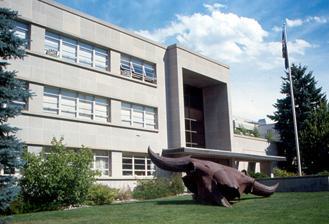
Building: Montana Veterans and Pioneers Memorial Building
Country: United States of America
Year built: 1953
United States historic place Montana Veterans and Pioneers Memorial Building U.S. National Register of Historic Places Show map of Montana Show map of the United States Location 225 North Roberts, Helena, Montana Coordinates 46°35′11″N 112°0′55″W / 46.58639°N 112.01528°W / 46.58639; -112.01528 Area 2 acres (0.81 ha) Built 1953 Built by Carson Construction Company Architect Angus Vaughn McIver Architectural style Modern Movement NRHP reference No. 04001357 Added to NRHP December 15, 2004 The Montana Veterans and Pioneers Memorial Building , at 225 North Roberts in Helena, Montana is the Modern Movement -style headquarters of the Montana Historical Society .  It was built in 1953 and was listed on the National Register of Historic Places in 2004. The design of Great Falls architect Angus Vaughn McIver won the architectural design contest.  It was built by Carson Construction Company . References